Manual of Love 2

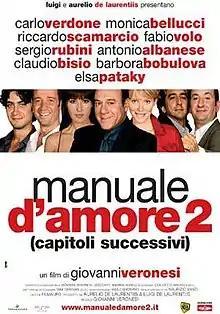

Manual of Love 2 is a 2007 Italian romantic comedy film in four quartets directed by Giovanni Veronesi. It is the sequel of "Manual of Love" and was followed by "Manual of Love 3".